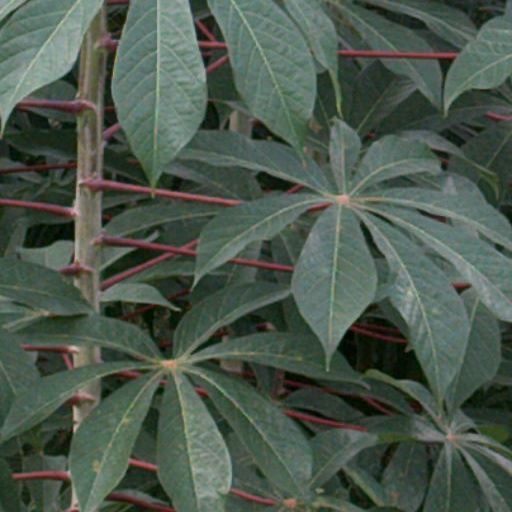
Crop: cassava